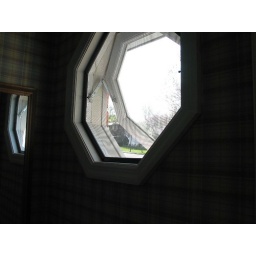
Window in first floor bathroom